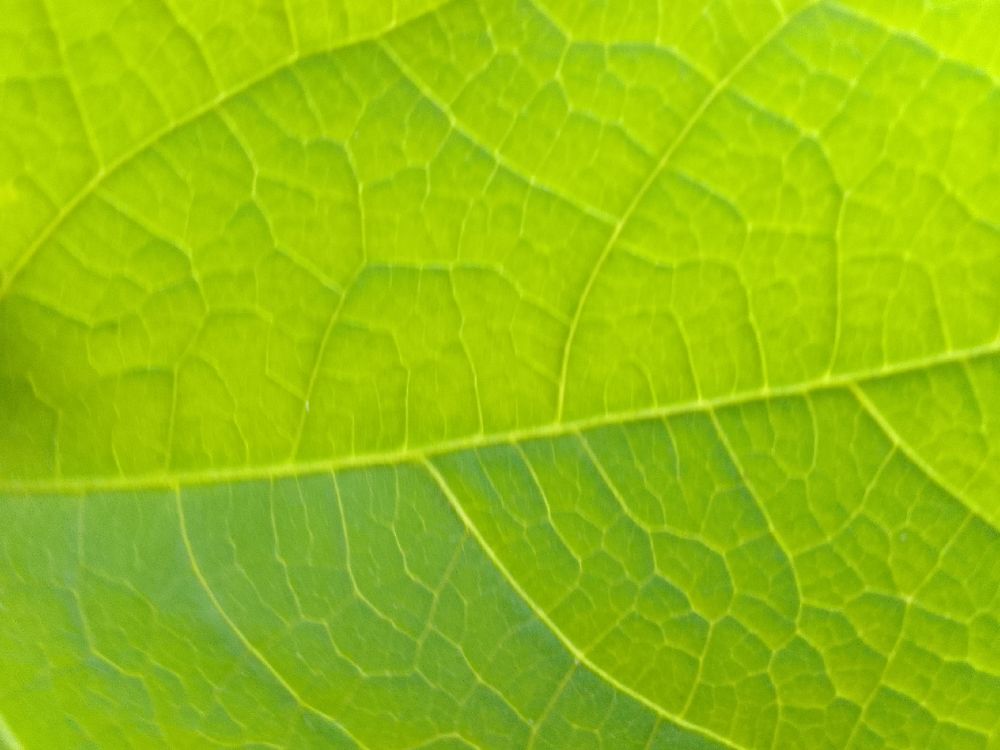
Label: healthy